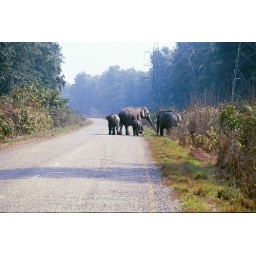
Close up of previous picture. 11 out of the 60 remaining elephants in Nepal cross the road in front of me.